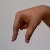
The image shows a hand gesture representing the letter 'Q' in Indian Sign Language.